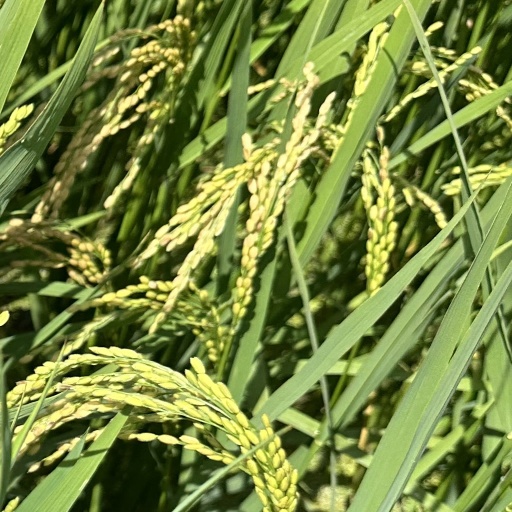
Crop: rice